East Chiltington

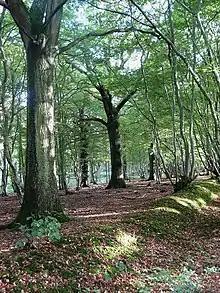
Great Home Wood

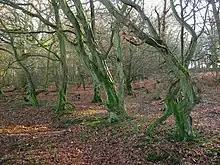
Middle Home Wood

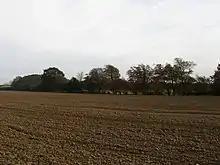
Site of Wet Home Wood

Before 1650, Home Wood was 300 acres and an important demesne wood of the Priory of St Pancras at Lewes. The majority of it was converted to farmland by the church and the commoners dispossessed. The footprint of the lost medieval Home Wood begins at the north end of Novington Lane. Hattons Green was once lawns at the edge of medieval Home Wood, but it is just paddocks and cottages now. The green and Homewoodgate Farm marked its western edge. There is still a small woodland called Home Wood which has old holly, coppiced beech and old wood pasture feel. Next to it was Novingdean Common, which was a common of 40 acres lost to the people after 1600.